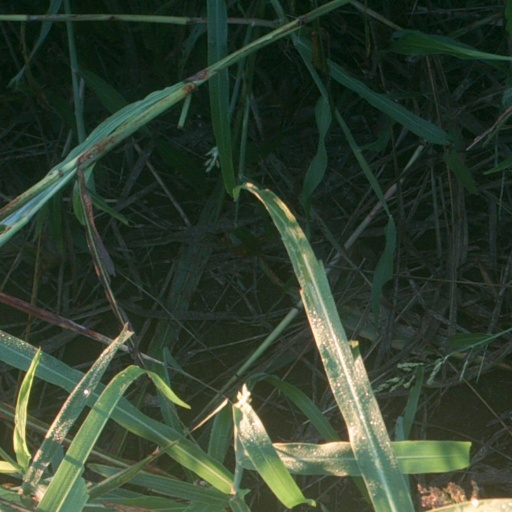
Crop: sorghum